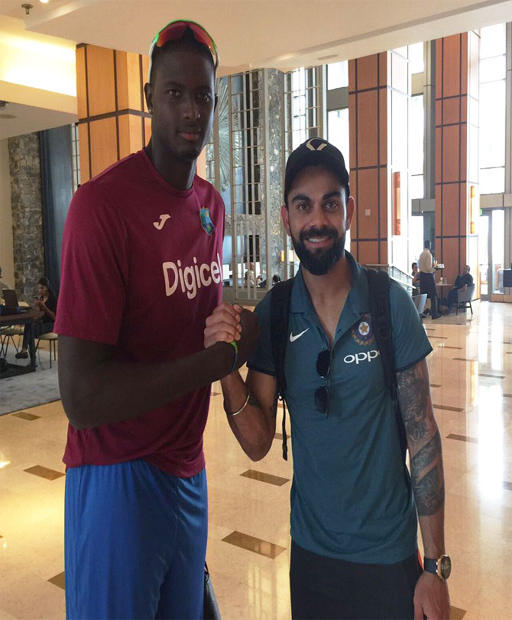
cricket player greets cricket player at a hotel on the team 's arrival on wednesday